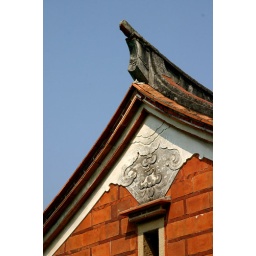
Traditional building in island of King-Men (a small rock island in front of China)